Albela (2001 film)

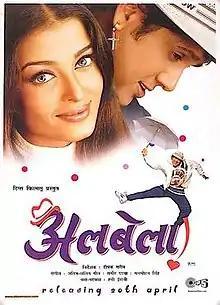
Poster

Albela is an Indian Hindi-language romantic comedy film released on 20 April 2001. It was directed by Deepak Sareen and stars Jackie Shroff, Govinda, Aishwarya Rai and Namrata Shirodkar.